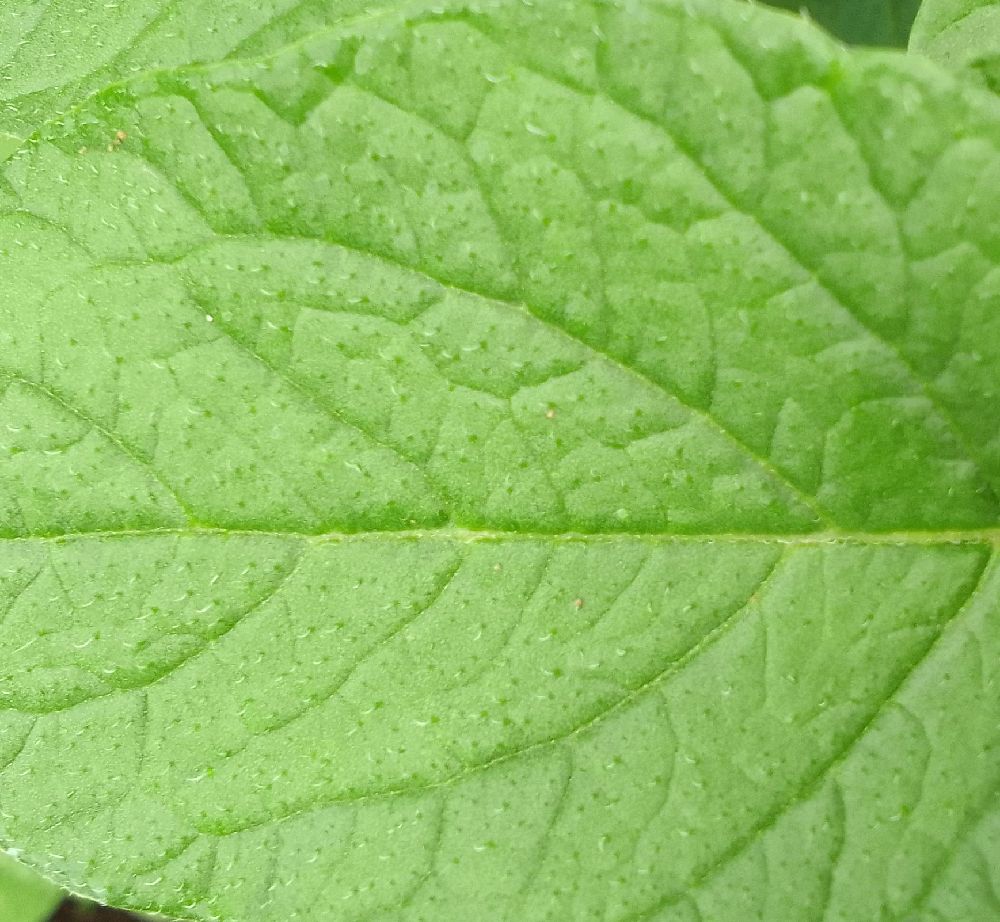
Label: Healthy